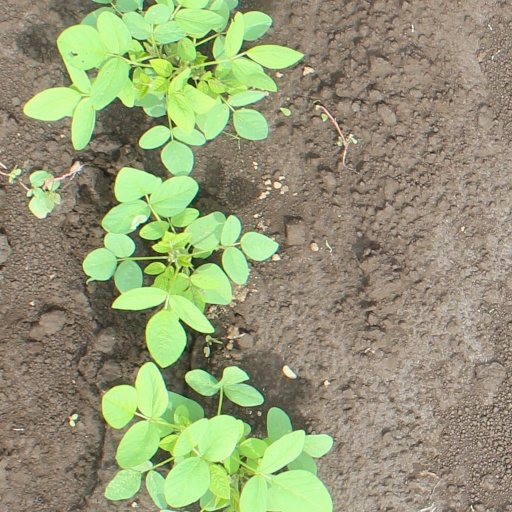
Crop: soybean